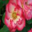
Label: rose